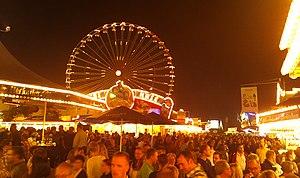
à Lübbecke-Blasheim, arrondissement de Minden-Lübbecke, Rhénanie-du-Nord-Westphalie, Allemagne. العربية